Photovoltaic system

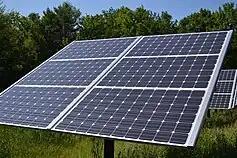
Fixed tilt solar array in of crystalline silicon panels in Canterbury, New Hampshire, United States

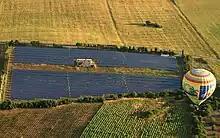
Solar array of a solar farm with a few thousand solar modules on the island of Majorca, Spain

The building blocks of a photovoltaic system are solar cells. A solar cell is the electrical device that can directly convert photons energy into electricity. There are three technological generations of solar cells: the first generation (1G) of crystalline silicon cells (c-Si), the second generation (2G) of thin-film cells (such as CdTe, CIGS, Amorphous Silicon, and GaAs), and the third generation (3G) of organic, dye-sensitized, Perovskite and multijunction cells.